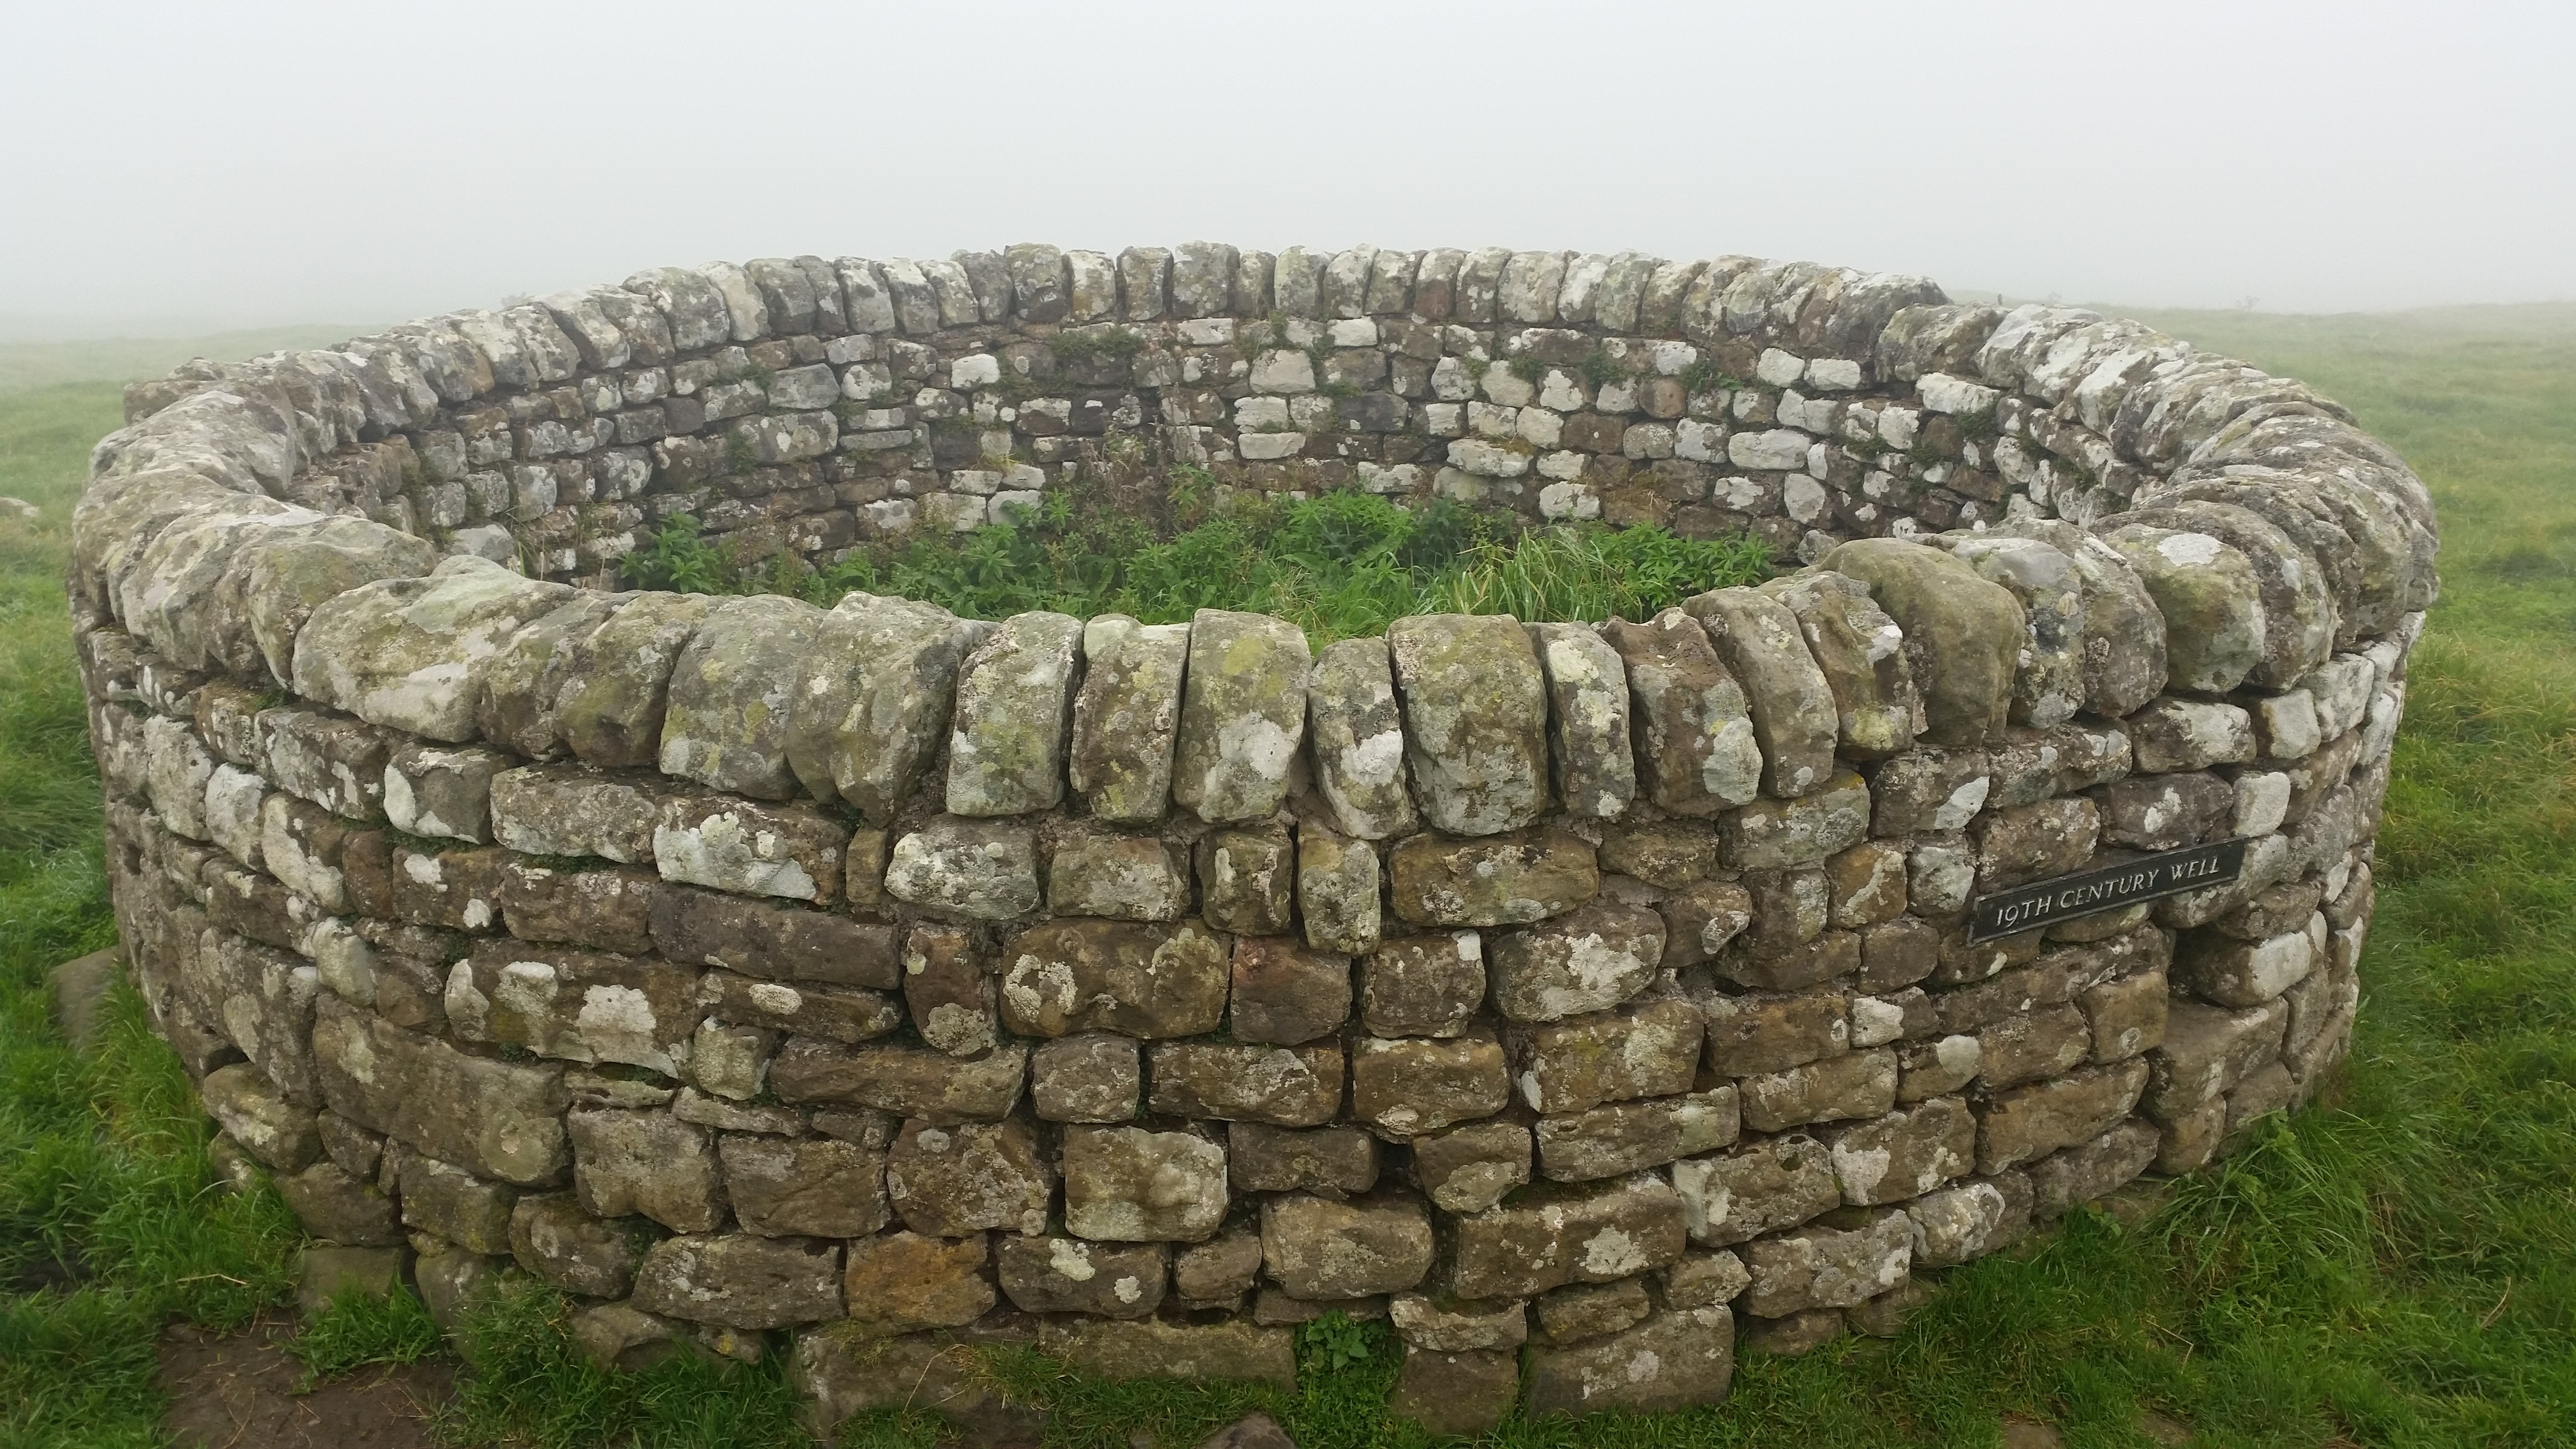
structure, fog, stone, foggy, ancient, stone wall, historic, ruin, amphitheatre, well, roman, history, heritage, northumberland, antiquity, archaeological site, hadrian, hadrian's wall, man made object, outdoor structure